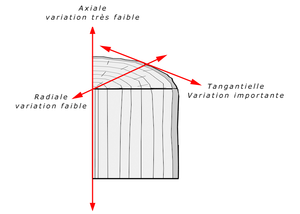
Schéma de la rétractabilité du bois
Le retrait du bois est le phénomène selon lequel les dimensions d'une pièce de bois varient avec son taux d'humidité. On parle de retrait car le bois frais a des dimensions maximales.
Le bois est un matériau naturel d'origine végétale. Il est constitué par un tissu végétal formant la plus grande partie du tronc des plantes ligneuses. Le bois assure, chez la plante, le rôle de conduction de la sève brute des racines jusqu’aux feuilles et le rôle de soutien mécanique de l'arbre ou de l'arbuste. Il sert aussi parfois de tissu de réserve.